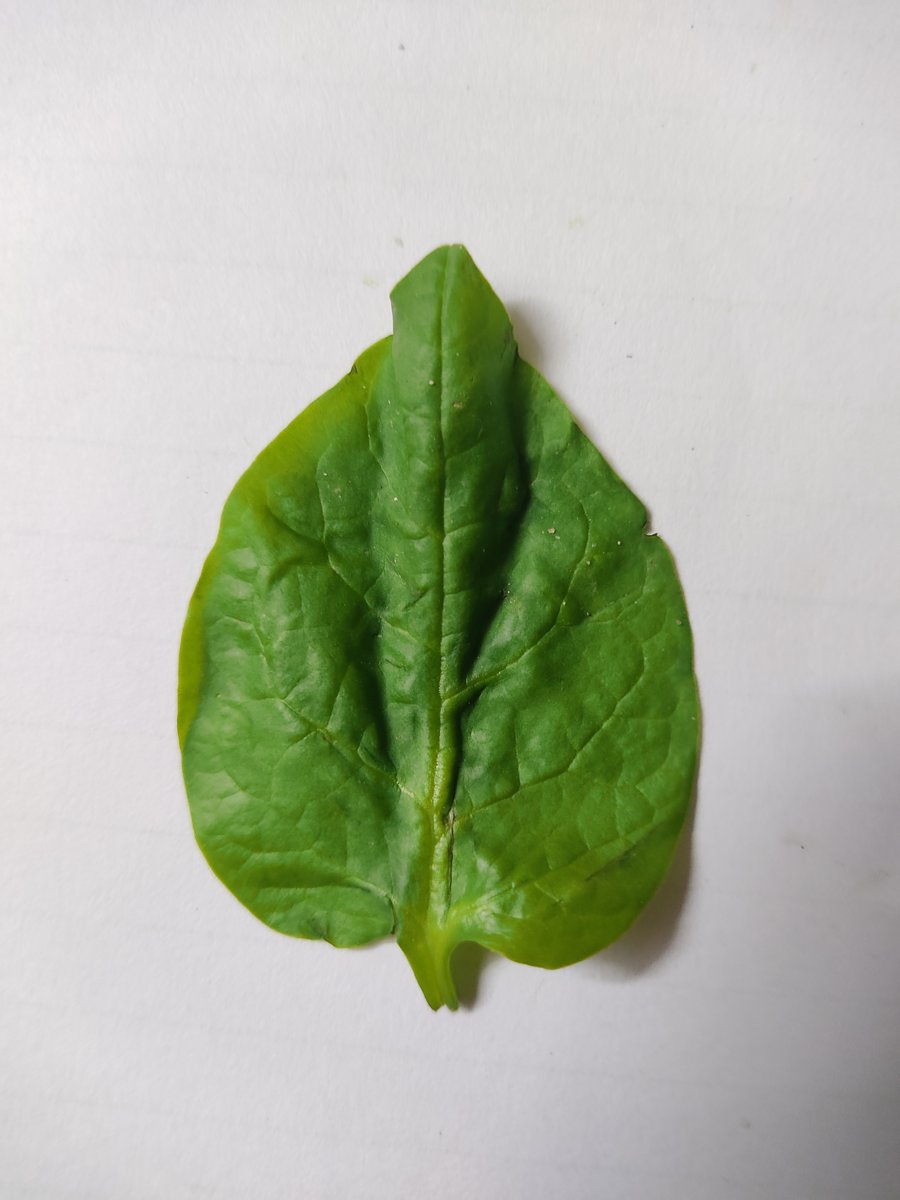
Label: Healthy-Leaf